2007 Croatian coast fires

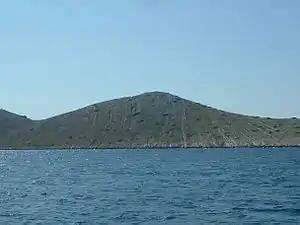
Kornati in May 2003

On , a new fire broke out on the island of Kornat, part of the Kornati National park. A team of 23 firemen was sent on an Mi-8 helicopter on what they thought would be just a routine mission. Upon arrival, they split into two teams, one with six firemen and the other with 17. The latter split up one more time when three firemen lost their communication gear, and again when the fourth one went checking for the signal while trying to call his superiors. The remaining 13 were stranded between two hills with no water whatsoever, since the large water canister landed 500 meters away from them. While searching for it, they got encircled by a wall of fire. Although the burning grass was only 10 cm tall, the firemen did not have the necessary equipment and had nowhere to run. In only a minute, six of them were killed instantly, while the other seven remained lying on the ground, badly burned, waiting for help for more than two hours. After the rescue, they were sent to the hospital in Zadar and then transferred to hospitals in Zagreb and Split. Six of them died due to serious burns covering large areas of their bodies. The fire itself had nowhere to spread, and was soon naturally extinguished, bringing up many questions about the necessity of the intervention. Allegedly, the firemen were killed by an unexploded CBU-87 dumped over Kornat by NATO planes returning from the Kosovo War in 1999.